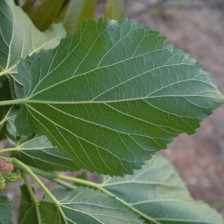
Variety: ChiangMaiBuriram60